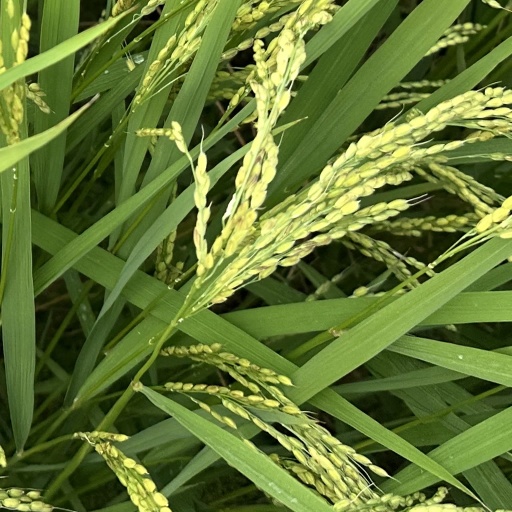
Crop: rice